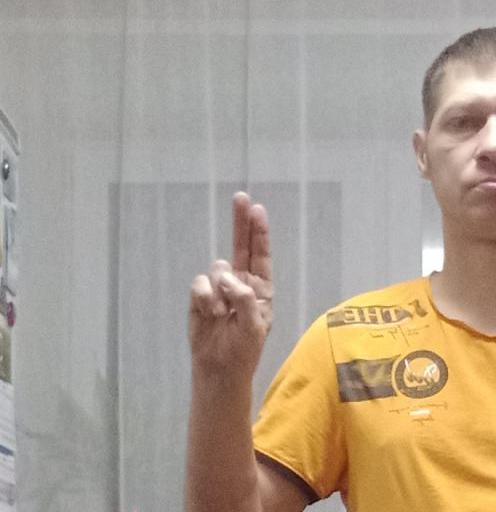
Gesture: two_up